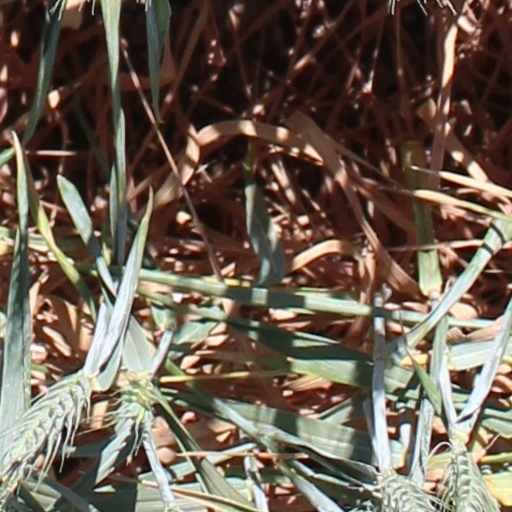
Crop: wheat